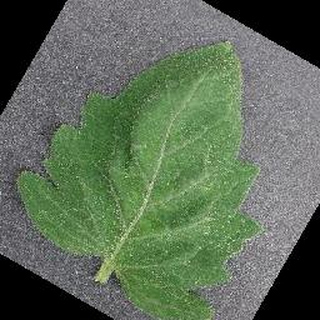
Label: healthy_tomato